Deoxycholic acid

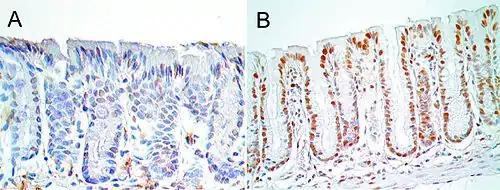

A number of factors, including diet, obesity, and exercise, affect the level of deoxycholate in the human colon. When humans were switched from their usual diet to a meat, egg and cheese based diet for five days, deoxycholate in their feces increased by factors of 2 to 10 fold. Rats fed diets with 30% beef tallow (high fat) had almost 2-fold more deoxycholate in their feces than rats fed 5% beef tallow (low fat). In the same study, adding the further dietary elements of curcumin or caffeic acid to the rats' high fat (30% beef tallow) diet reduced the deoxycholate in their feces to levels comparable to levels seen in the rats on a low fat diet. Curcumin is a component of the spice turmeric, and caffeic acid is a component high in some fruits and spices. Caffeic acid is also a digestive break-down product of chlorogenic acid, high in coffee and some fruits and vegetables.